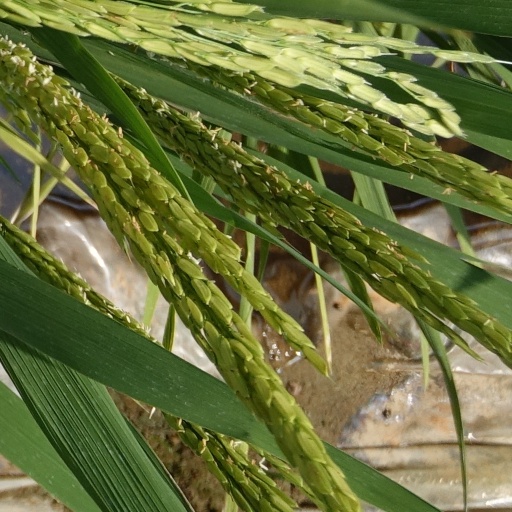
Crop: rice